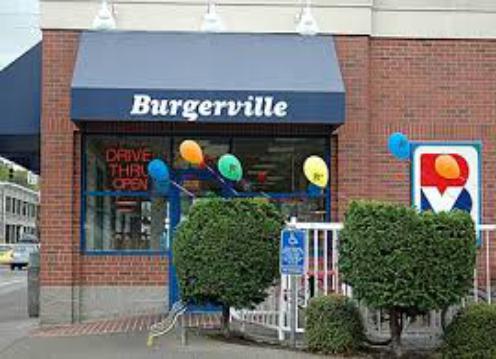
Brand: Burgerville
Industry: Food